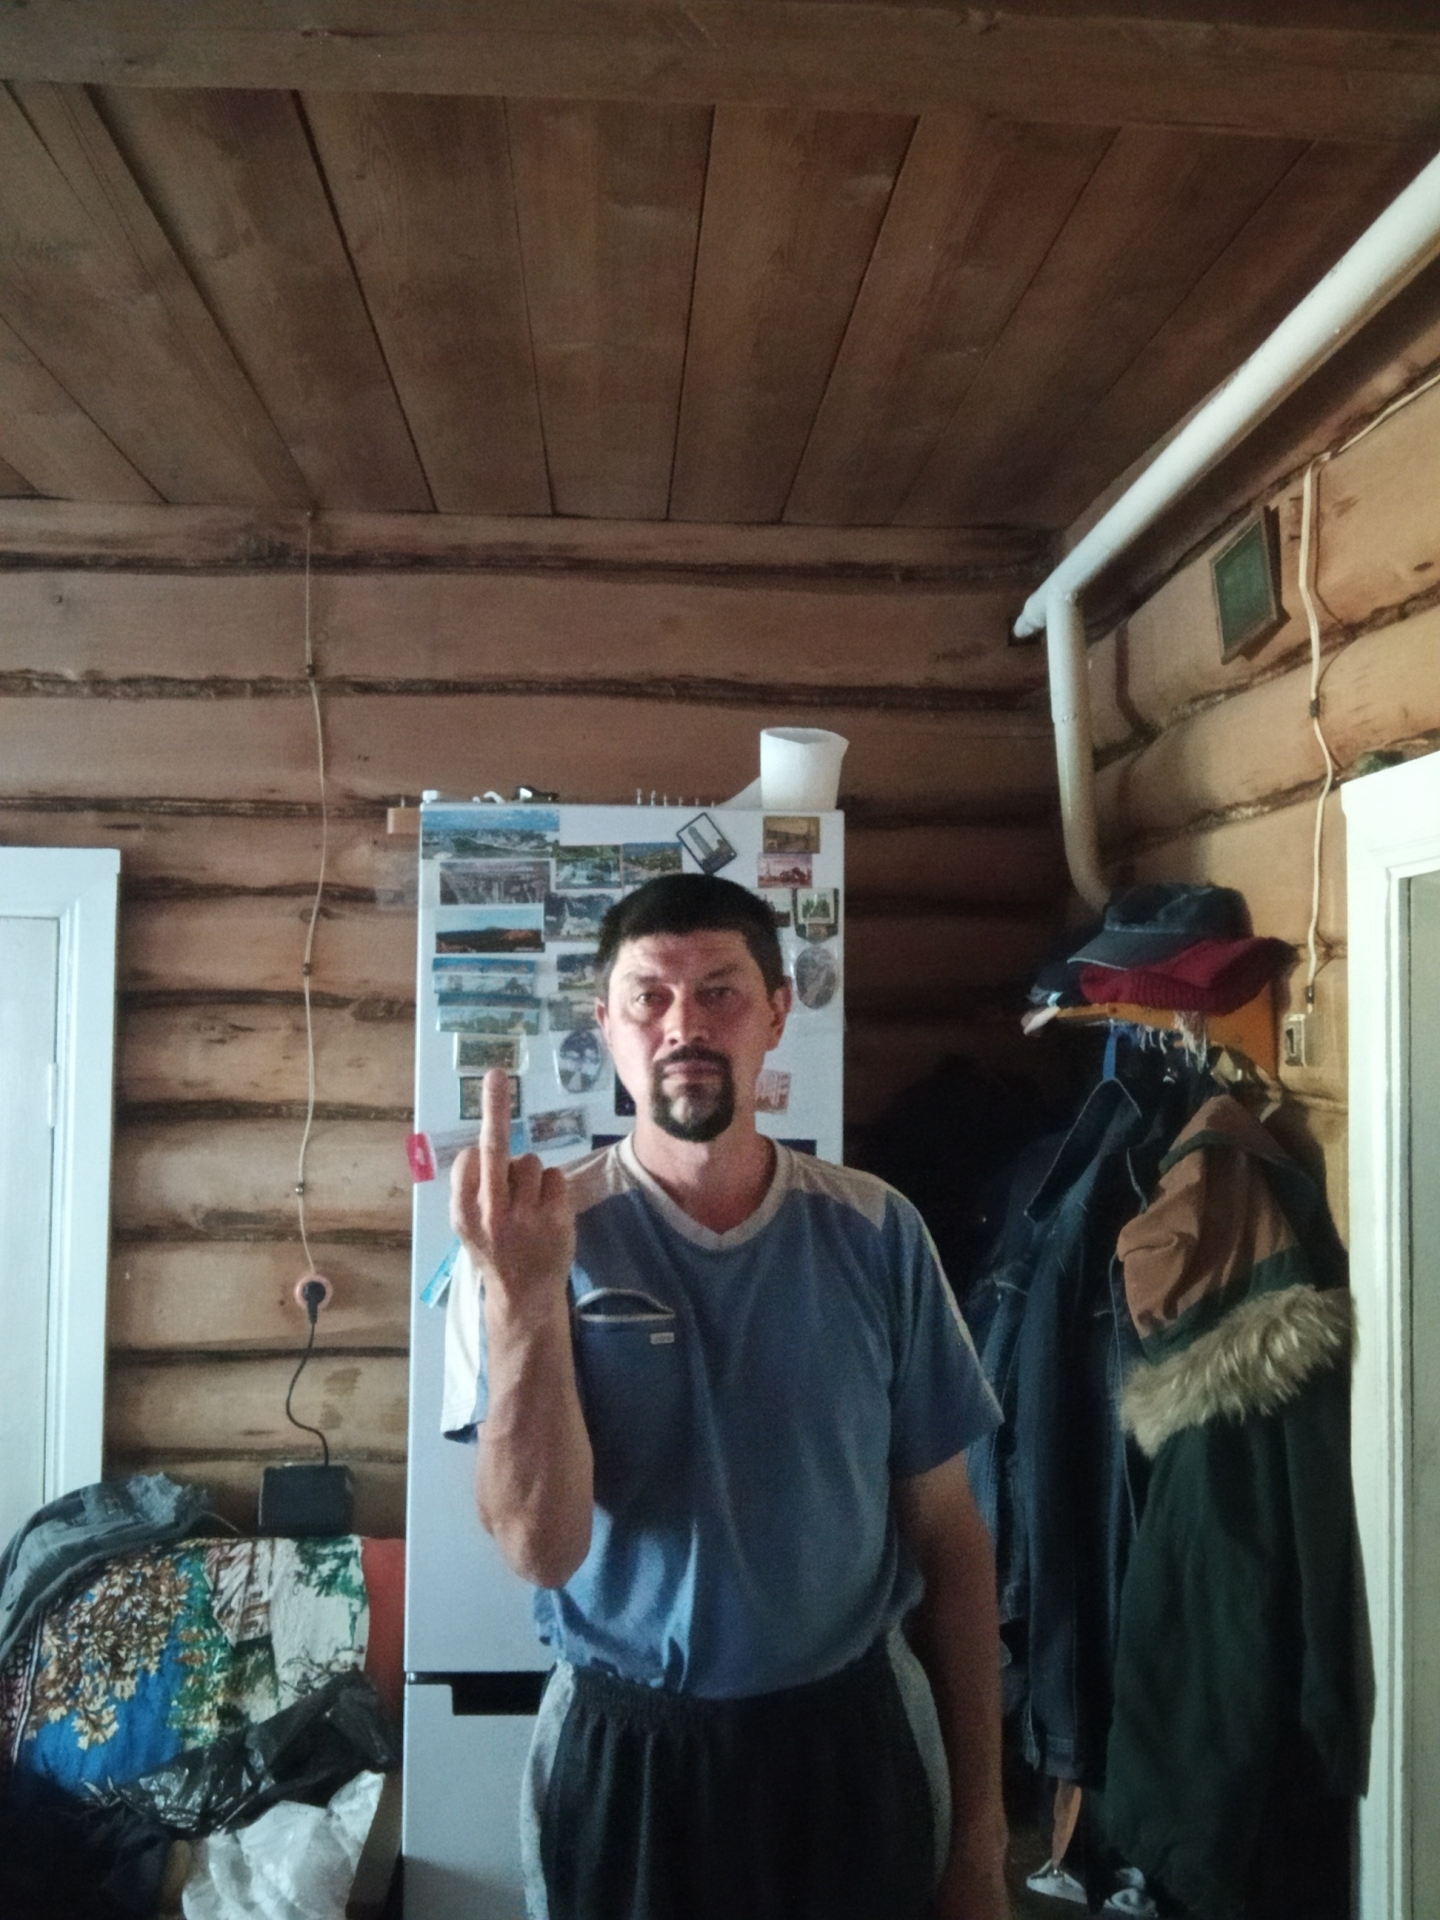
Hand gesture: middle_finger